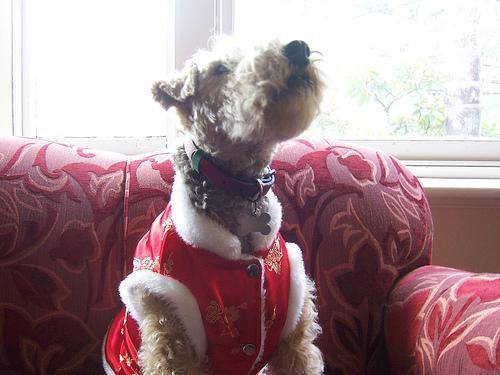
Lakeland_terrier